John Frothingham

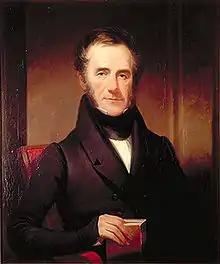

John Frothingham (June 1788 – 22 May 1870) was a Canadian merchant. He established British North America's largest wholesale hardware house, Frothingham & Workman. He was President of the City Bank of Montreal from 1834 to 1849, and a generous contributor to Queen's University, McGill University and Montreal's Protestant schools. The house he purchased in the 1830s, "Piedmont" (demolished in 1939), was one of the early estates of the Golden Square Mile. In 1890, its ten acres of grounds were purchased for $86,000 by Lords Strathcona and Mount Stephen, on which they built the Royal Victoria Hospital.